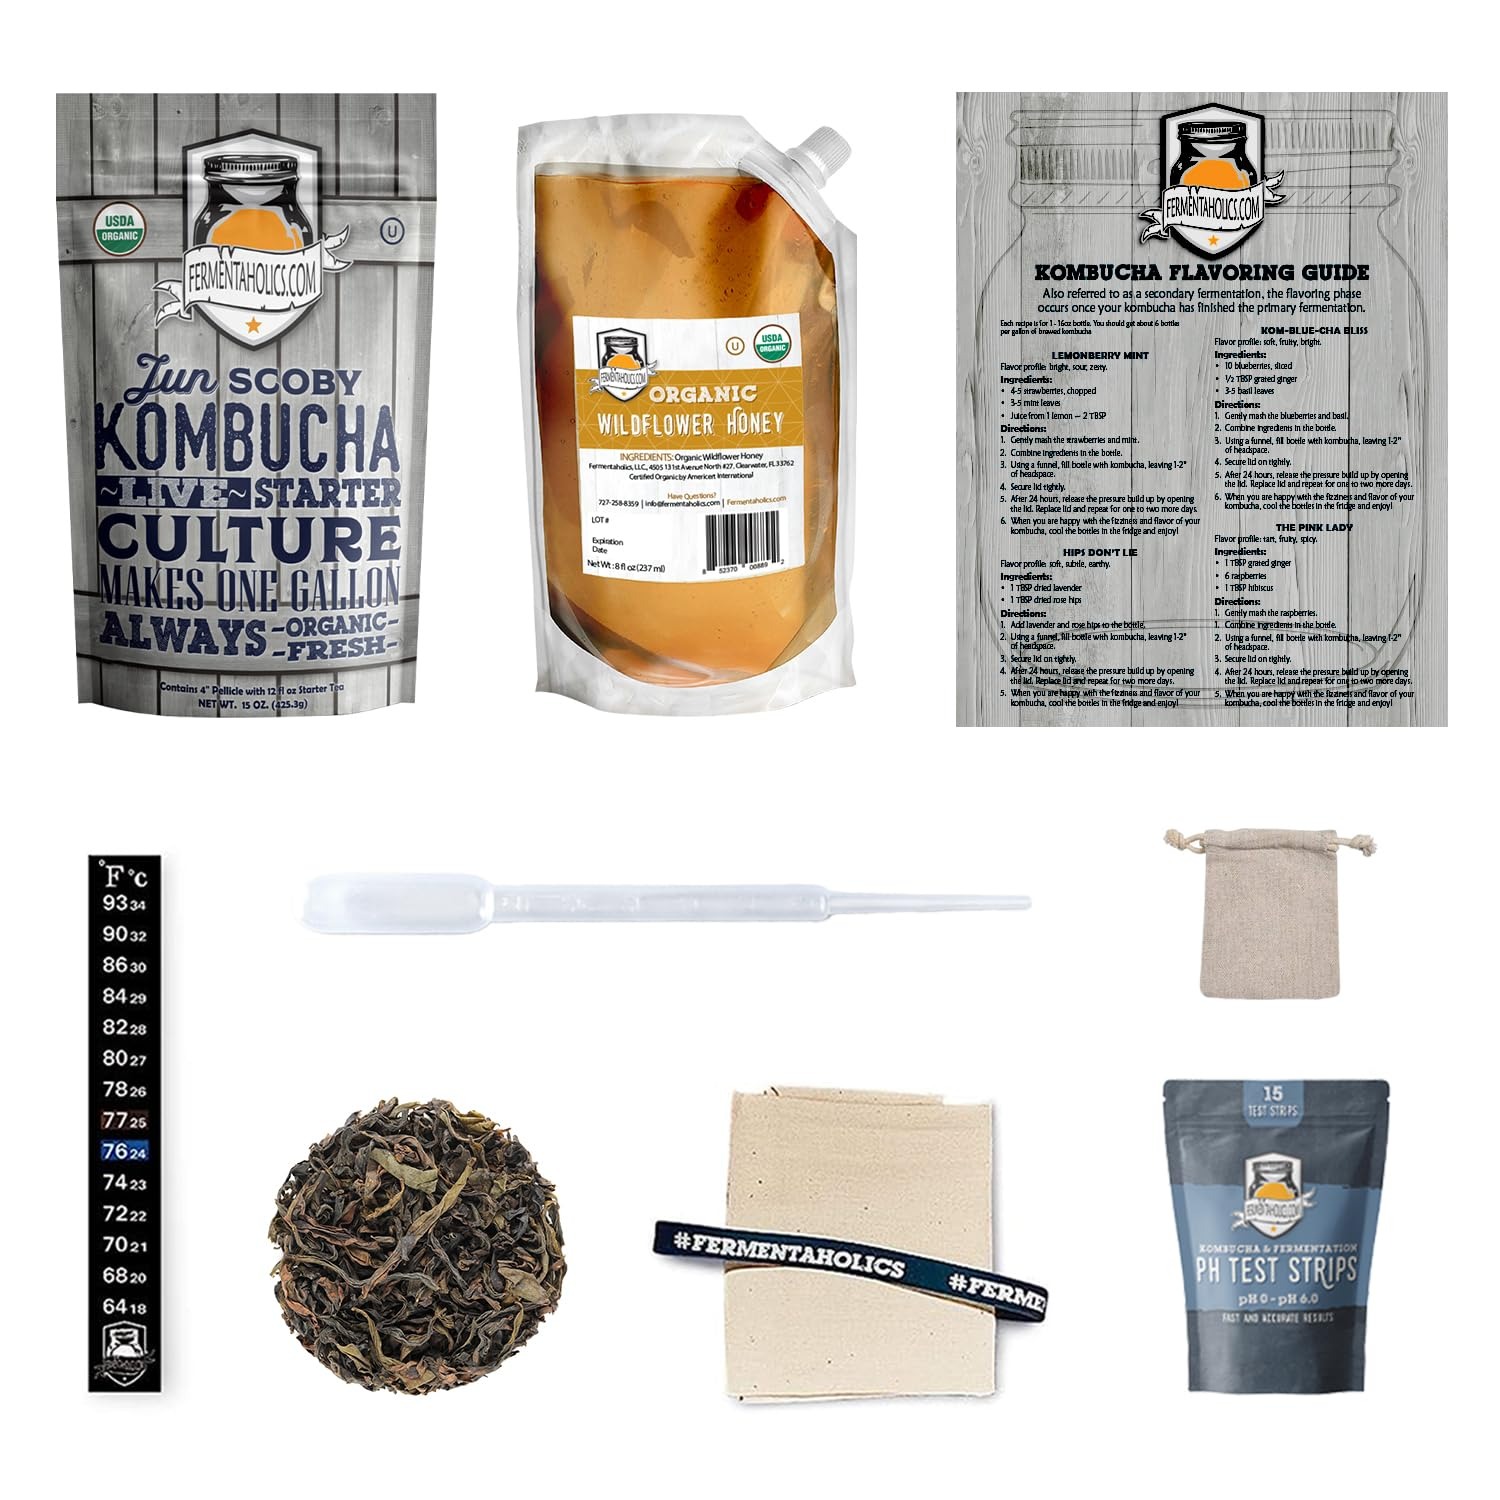
Item Name: 1 Gallon Jun Kombucha Starter Kit - Includes USDA Organic Jun SCOBY & Starter Tea + Ingredients To Start Brewing Your Own Jun Tea * Jar Not Included *
Bullet Point 1: ★ USDA CERTIFIED ORGANIC JUN SCOBY ★ Our cultures are Organic & Kosher, grown in our fully licensed lab. Quality is our priority!
Bullet Point 2: ★ BREW WITH CONFIDENCE ★ Our easy instructions guide you step by step through your first fermentation. If you have questions, we are here and happy to help!
Bullet Point 3: ★ MAKES ONE GALLON ★ You will receive a strong, mature starter culture, honey, green tea, pH strips, adhesive thermometer, cloth cover + rubber band, detailed instructions & support.
Bullet Point 4: ★ CHAMPAGNE OF KOMBUCHA ★ Jun tea’s delicate and distinct taste offers a refreshing variation to classic kombucha.
Bullet Point 5: ★ MOST SUSTAINABLE OPTION FOR KOMBUCHA LOVERS ★ Eliminate the need for single-use bottles and energy involved in store-bought kombucha production. Save money AND help reduce your footprint!
Product Description: The perfect kit for anyone looking to start brewing their own Jun kombucha & already has a brewing vessel. Includes the ingredients to get a 1-gallon batch of Jun Tea started: Organic Jun Starter Culture, Organic Honey, Organic Green Tea, Re-usable Cloth Tea Bag, Breathable Jar Cover + Rubber Band, Adhesive Temperature Strip, pH Strips & a plastic pipette.
Value: 1.0
Unit: Count

Price: 32.99